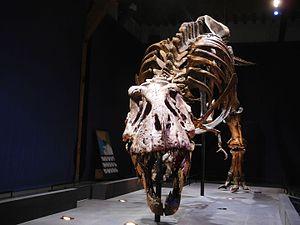
Présentation du spéciment de Tyrannosaurus rex RGM 792.000, surnommé ""Trix"", pendant l'exposition ""Un T-rex en ville"" organisée par le Centre de la biodiversité Naturalis à Leyde, aux Pays-Bas, en 2016-2017. Vue de face."